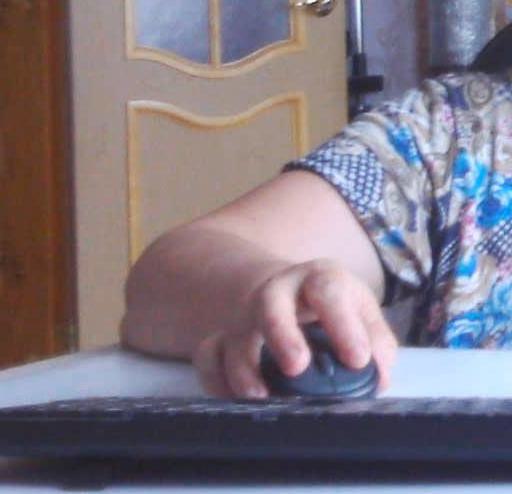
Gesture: no_gesture